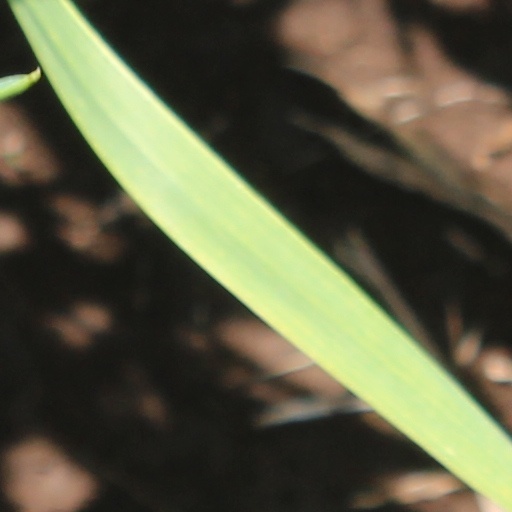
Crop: wheat